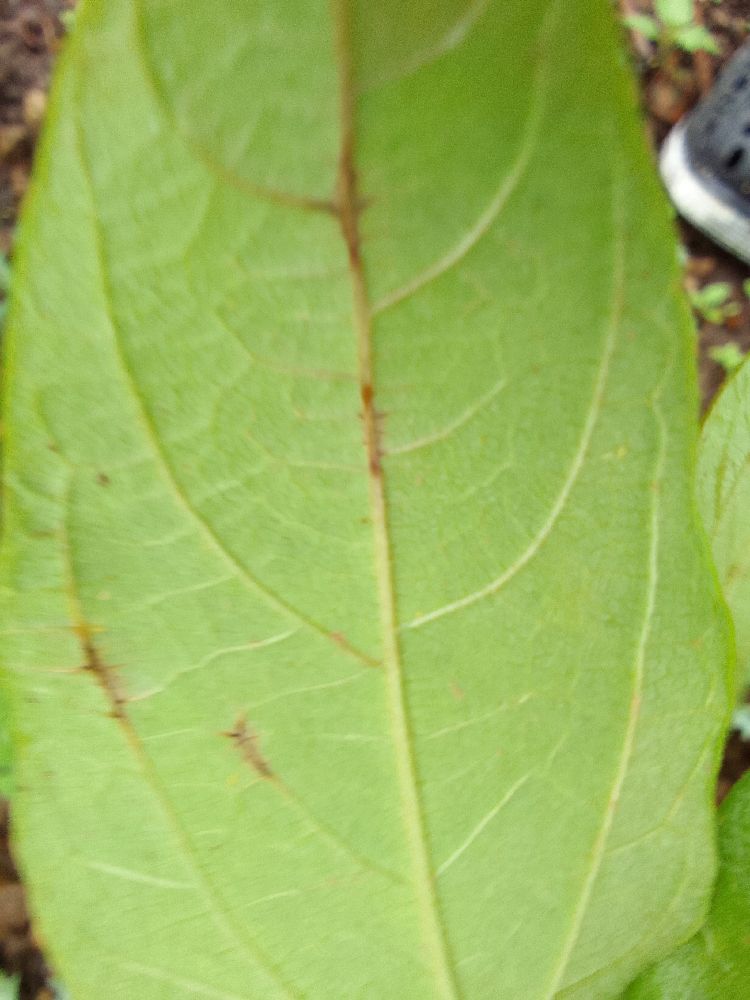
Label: anthracnose